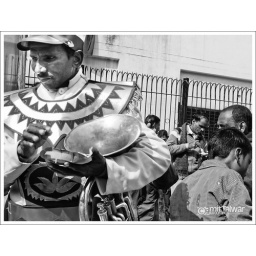
Uncropped. Taken through car window while stuck in Jam.